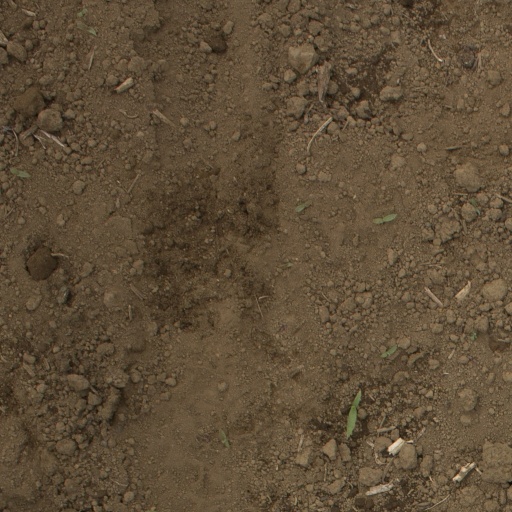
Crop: Jerusalem artichoke